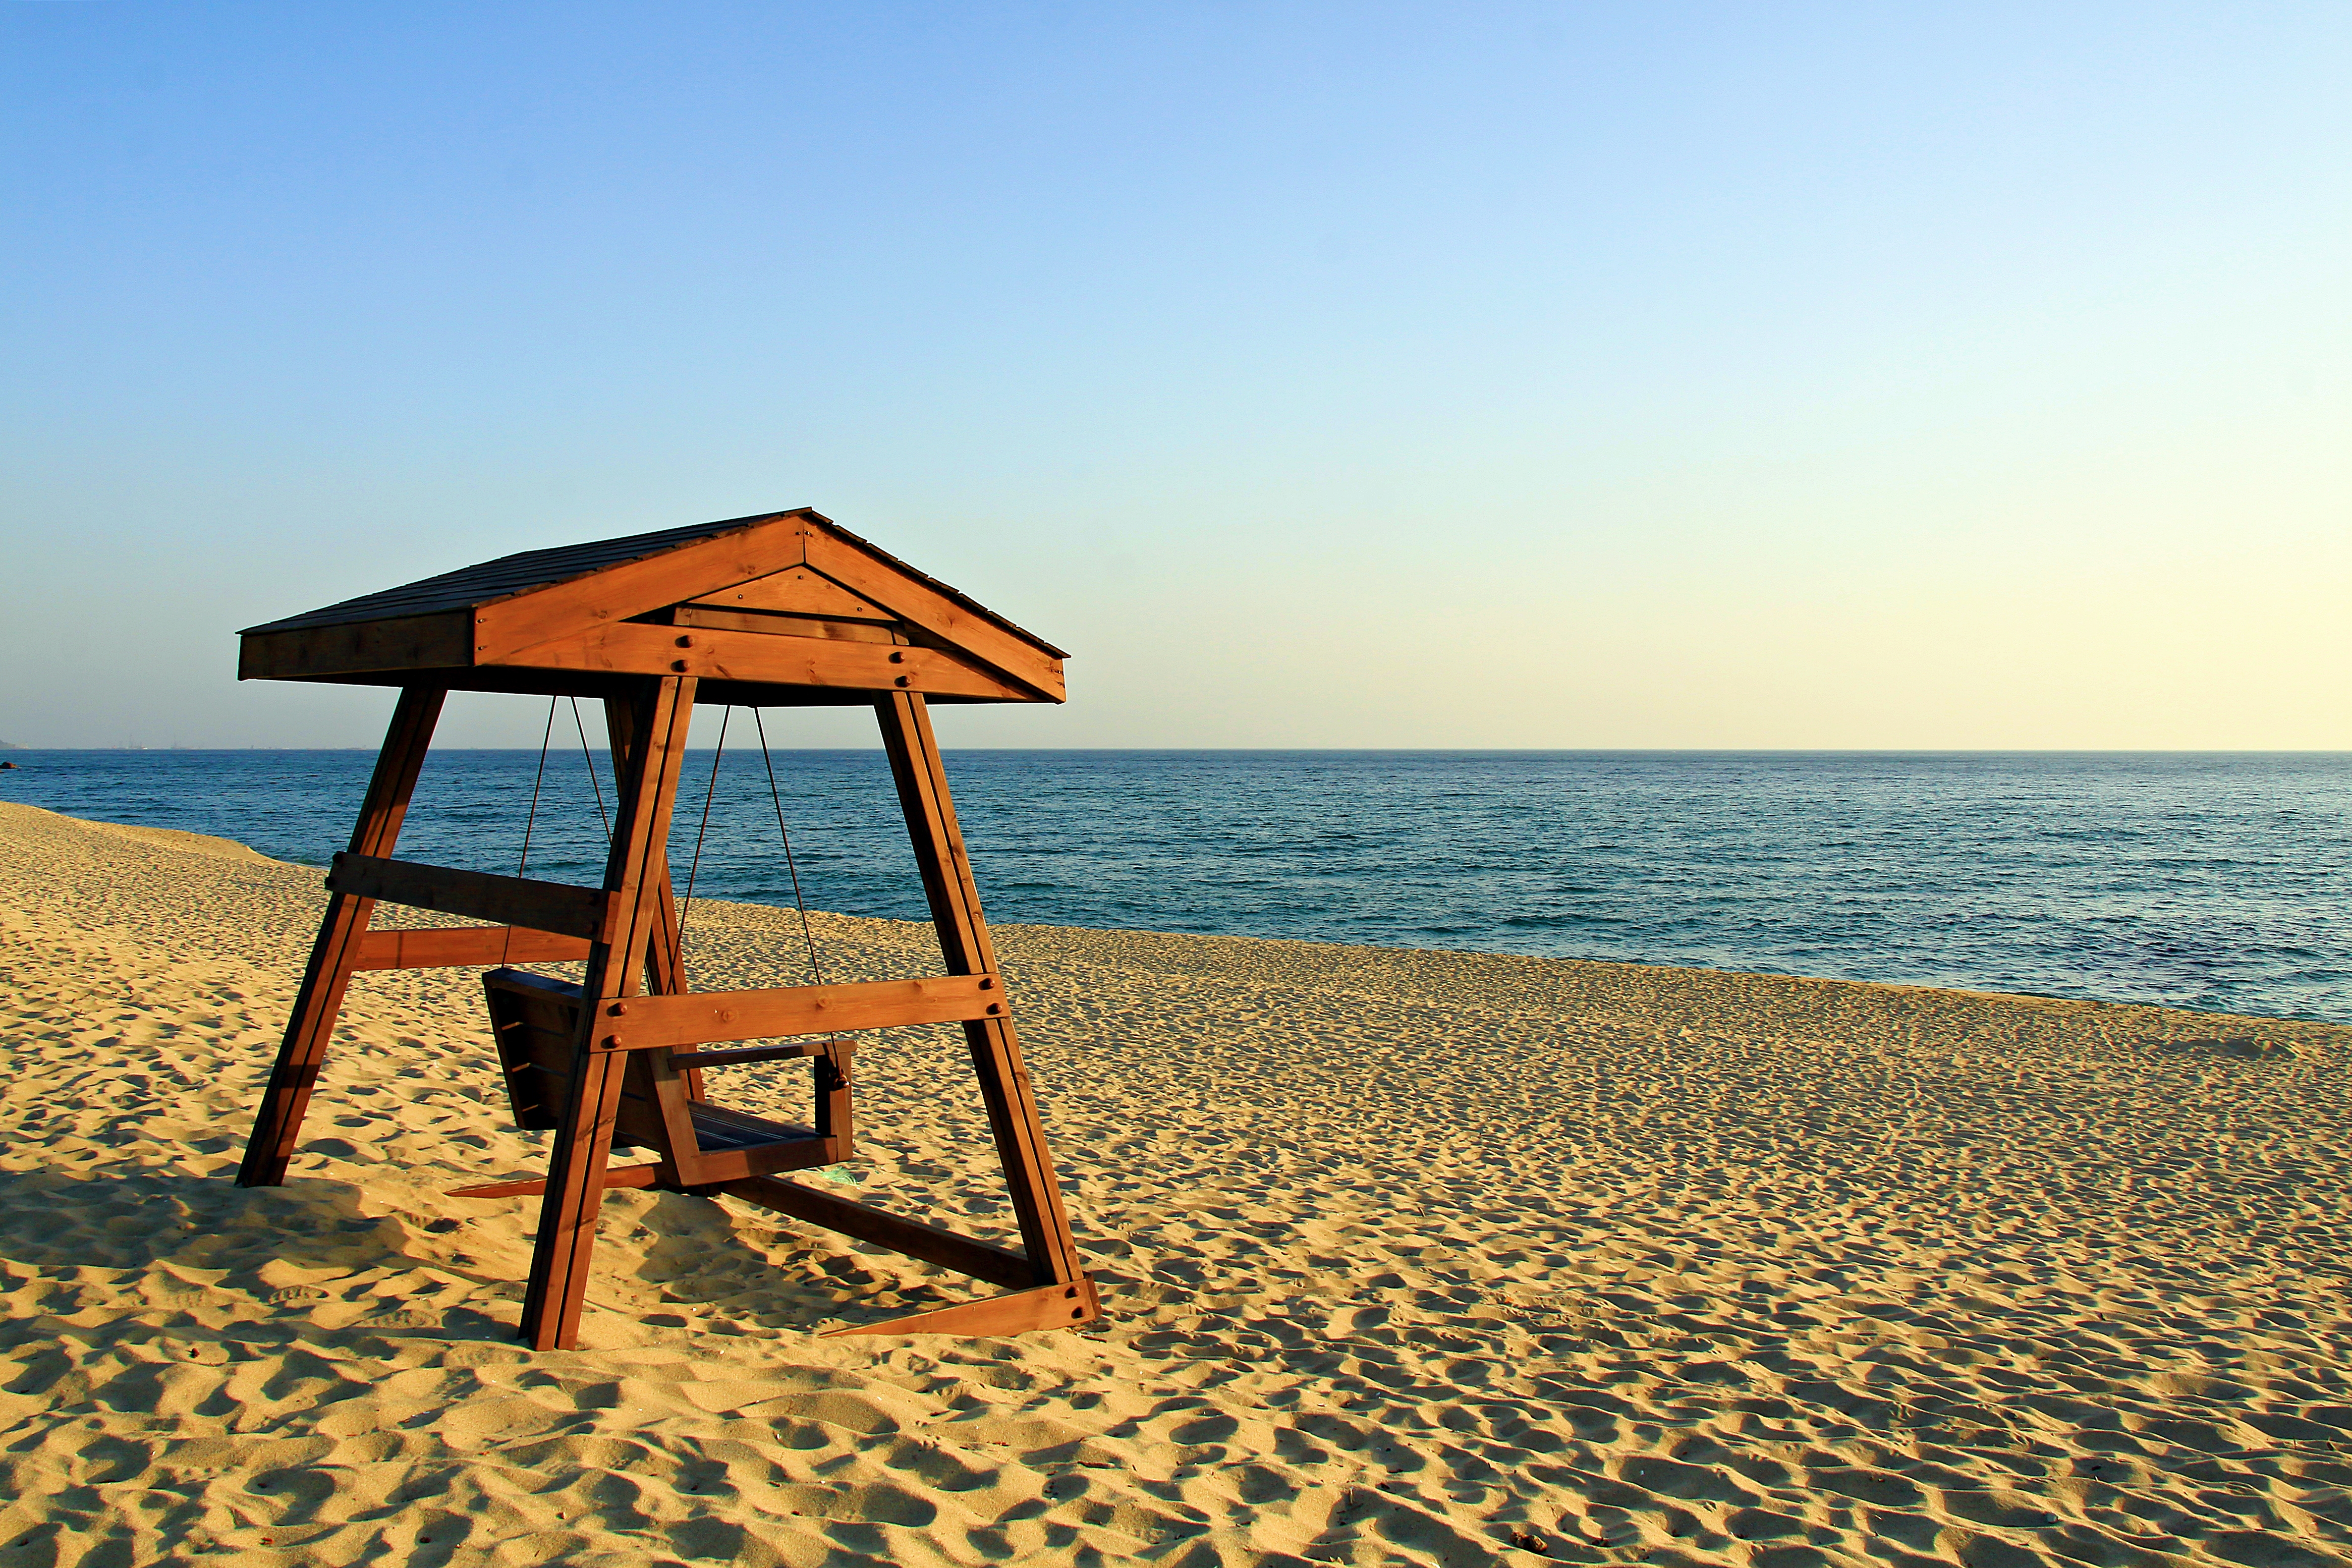
korea, ocean, sea, wave, beach, sky, furniture, horizon, outdoor furniture, vacation, sand, summer, table, coast, stool, leisure, shade